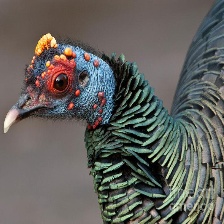
Species: OCELLATED TURKEY
Scientific name: MELEAGRIS OCELLATA